Tableware

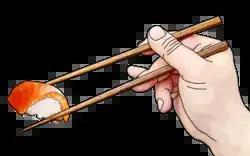
A pair of chopticks holding a piece a sushi

The knife is the oldest type of cutlery; early ones were normally carried by the individual at all times. Forks and spoons came later, and are initially only for the wealthy, who typically carried their own personal set. After the Romans, who made great use of spoons, joined by forks later, there were only knives and perhaps wooden spoons for most of the Middle Ages. It was only in the 17th century that hosts among the elite again began to lay out cutlery at the table, although at an Italian banquet in 1536 for Charles V, Holy Roman Emperor, it is recorded that each guest was provided with knife, spoon and fork, evidently a rarity. The table fork was revived in Italy in the 16th century, and was described for his English readers by Thomas Coryat in the 1590s as "not used in any other country that I saw in my travels". In England and France, it only became common after the 1660s, even in the court of Louis XIV, and for a while seems to have mostly been used by ladies, and for especially messy food, like fruits in syrup.